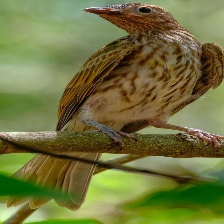
Species: AUSTRALASIAN FIGBIRD
Scientific name: SPHECOTHERES VIEILLOTI